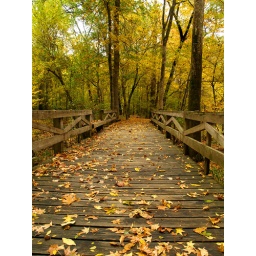
A wooden bridge along the Kingfisher Trail at Pinnacle Mountain State Park near Little Rock, Arkansas.